Tripod (photography)

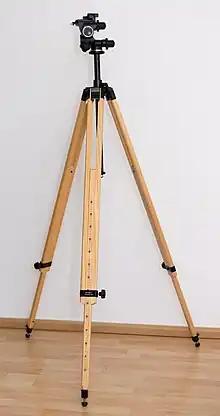
Berlebach Tripod Report 422 made from wood (ash)

For maximum strength and stability, most photographic tripods are braced around a center post, with collapsible telescoping legs and a telescoping section at the top that can be raised or lowered. At the top of the tripod is the head, which includes the camera mount (usually a detachable plate with a thumbscrew to hold on to the camera), several joints to allow the camera to pan, rotate and tilt, and usually a handle to allow the operator to do so without jostling the camera. Some tripods also feature integrated remote controls to control a camcorder or camera, though these are usually proprietary to the company that built the camera. Materials used in the construction of tripod or monopod legs include metal (typically bare or painted aluminum), wood and carbon fiber-reinforced plastics, among others.